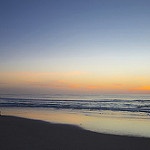
Label: sea